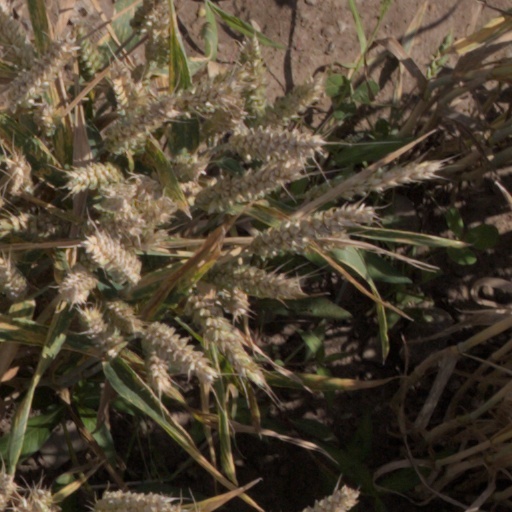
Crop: wheat